Hearts (suit)

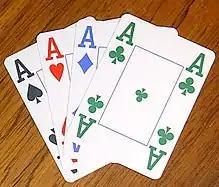
The four aces of a four-color deck; here, Hearts are red.

Four-color decks are sometimes used in tournaments or online. In such packs Hearts may be: